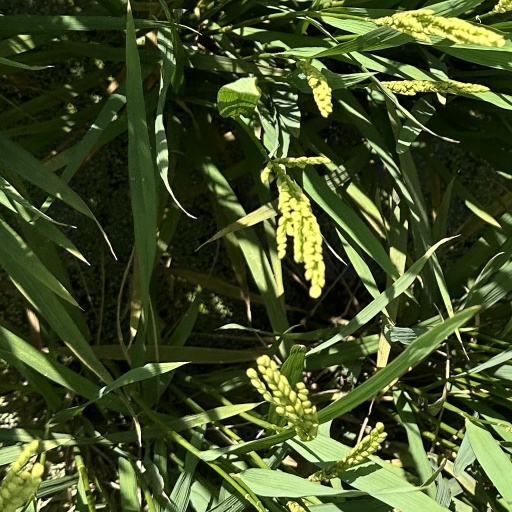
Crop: rice